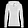
Label: Pullover